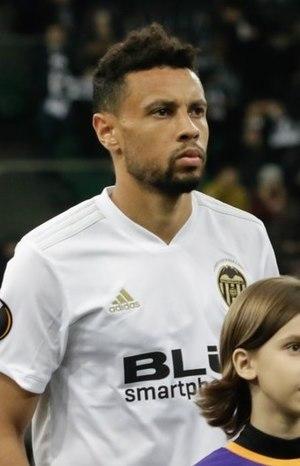
Francis Coquelin né le 13 mai 1991 à Laval, est un footballeur français qui évolue au poste de milieu de terrain à Villarreal CF.